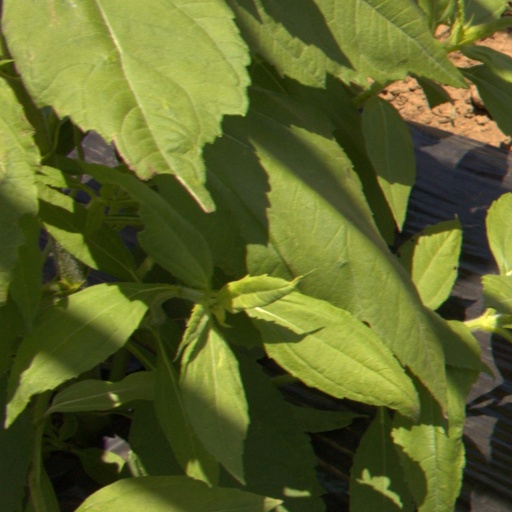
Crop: Jerusalem artichoke